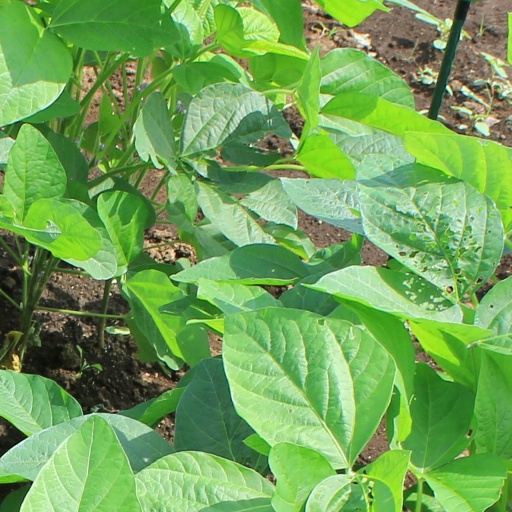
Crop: soybean